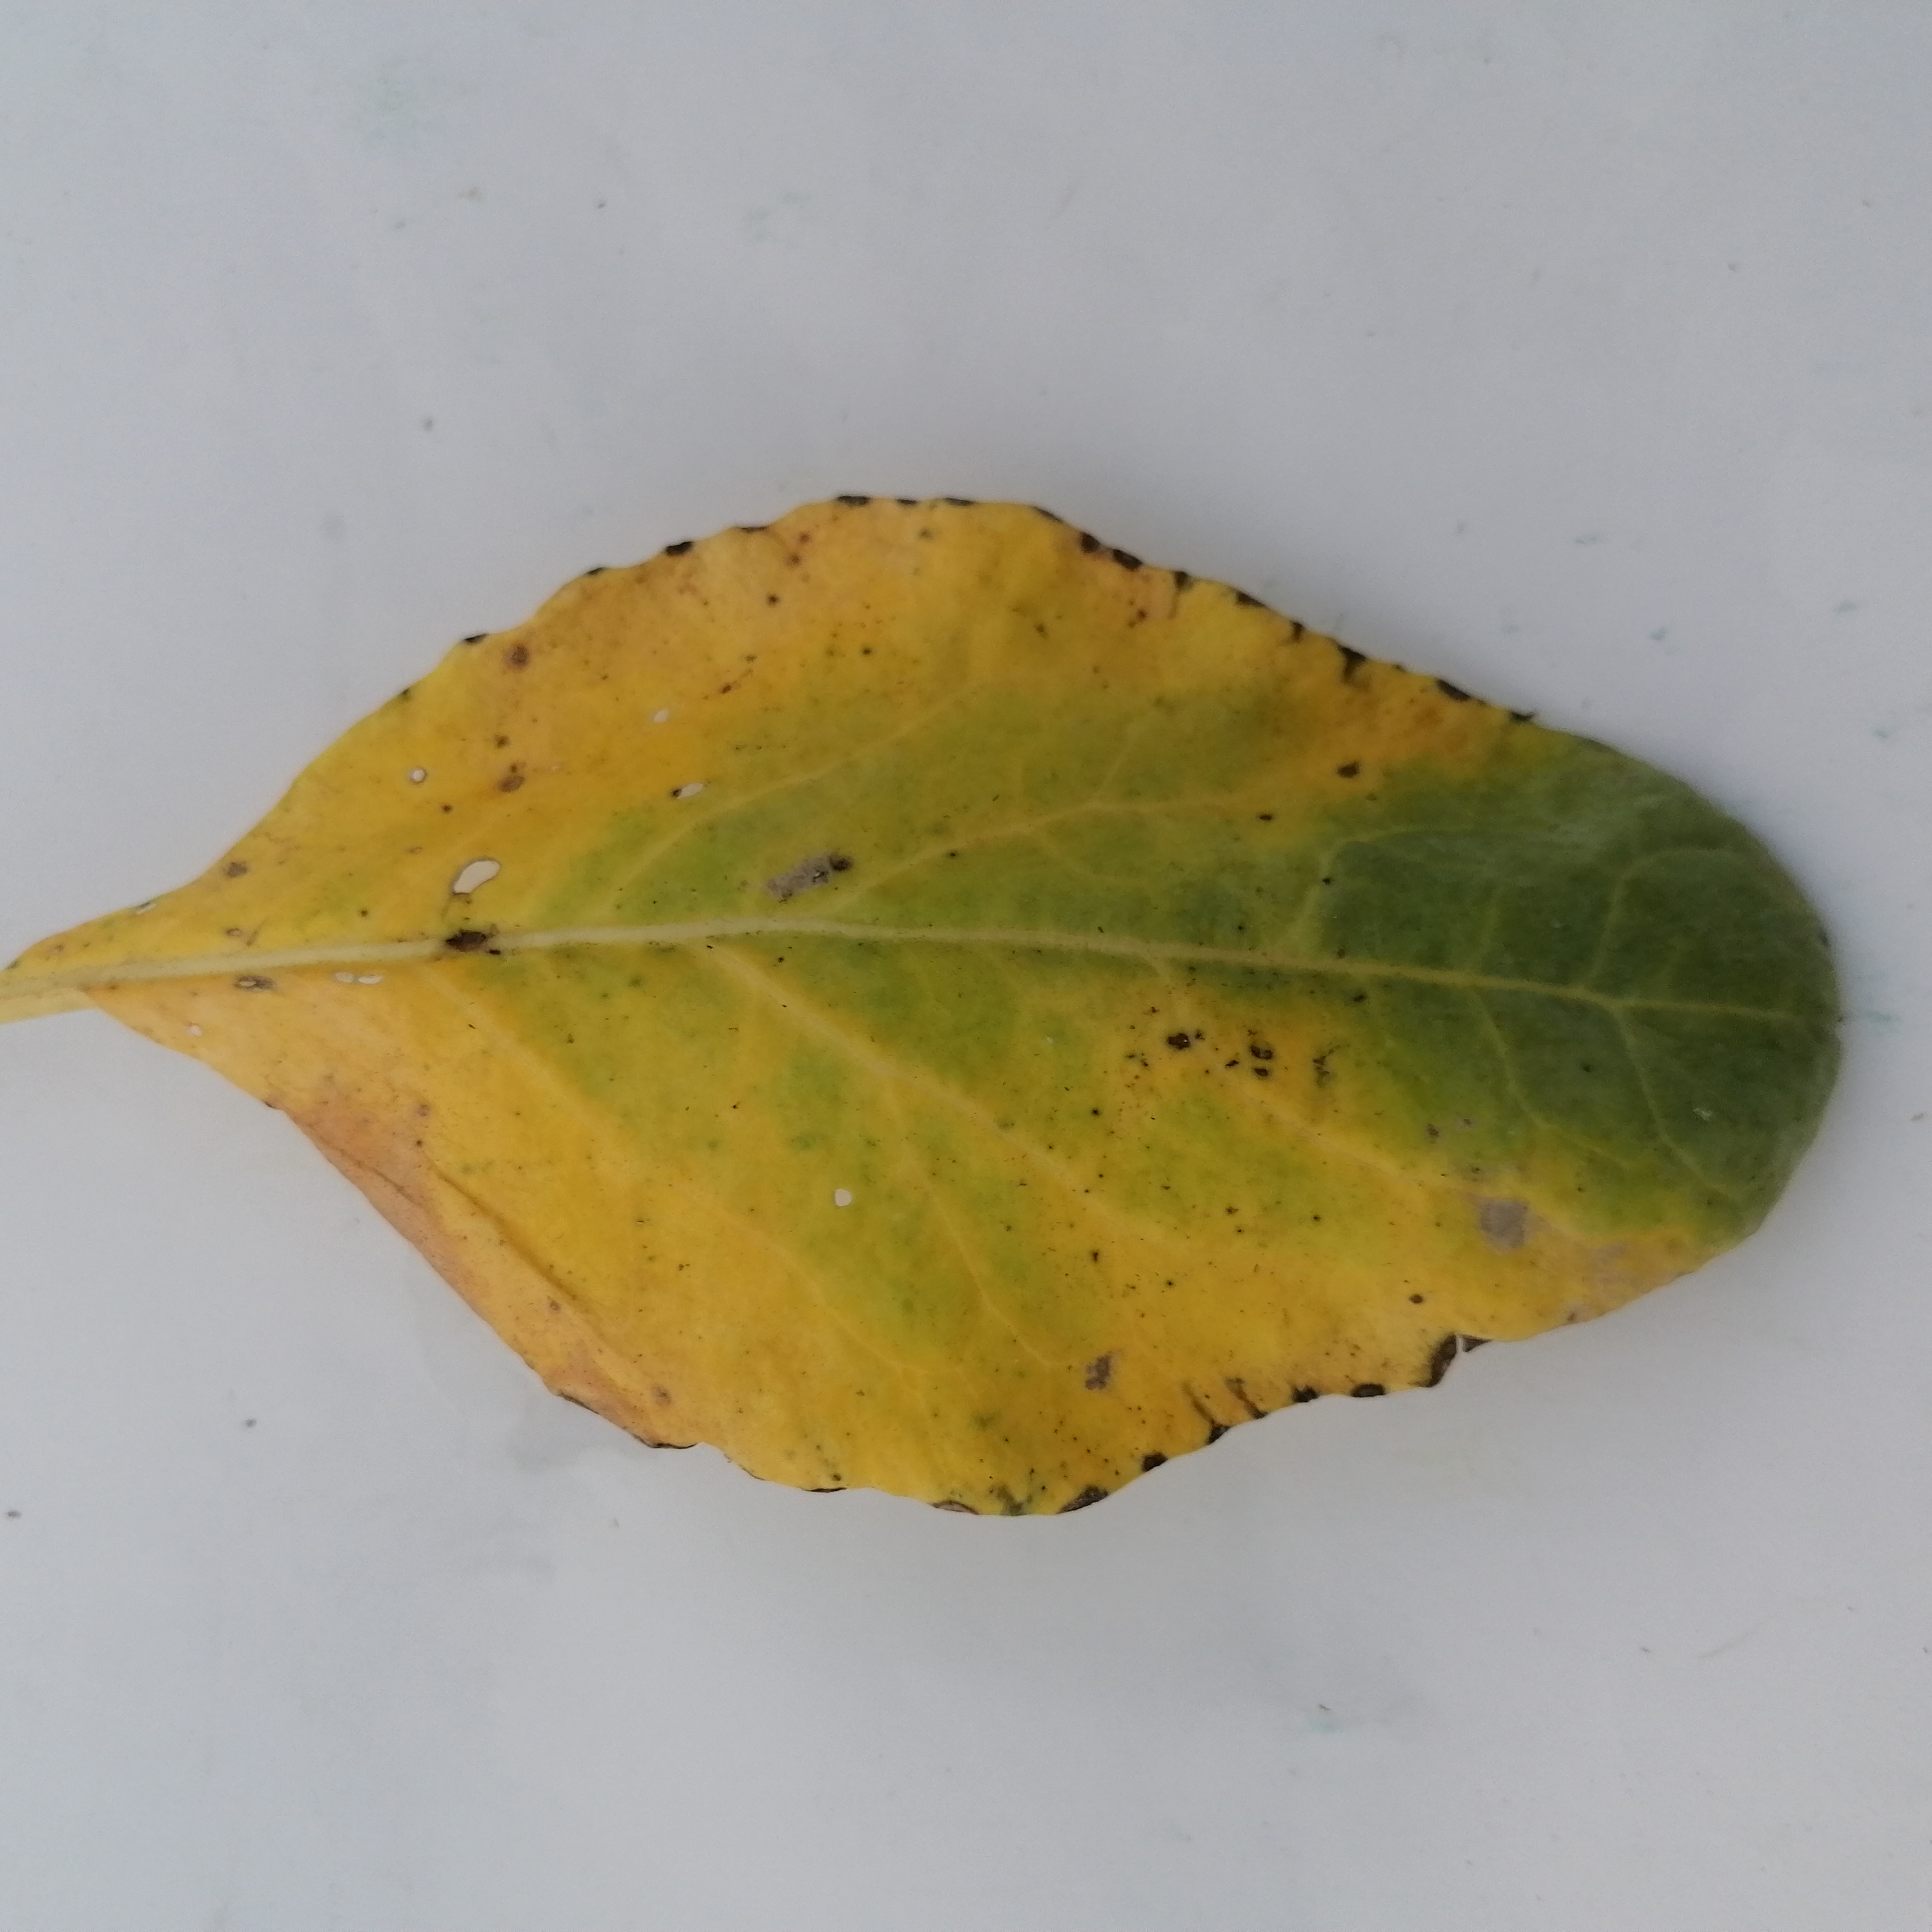
Label: Black Rot